Unit injector

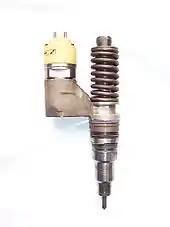
Early Lucas electronic diesel unit injector

A unit injector (UI) is a high-pressure integrated direct fuel injection system for diesel engines, combining the injector nozzle and the injection pump in a single component. The plunger pump used is usually driven by a shared camshaft. In a unit injector, the device is typically lubricated and cooled by the fuel itself.